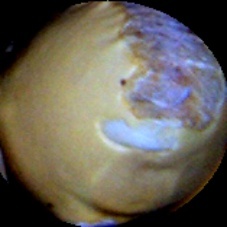
Label: Broken